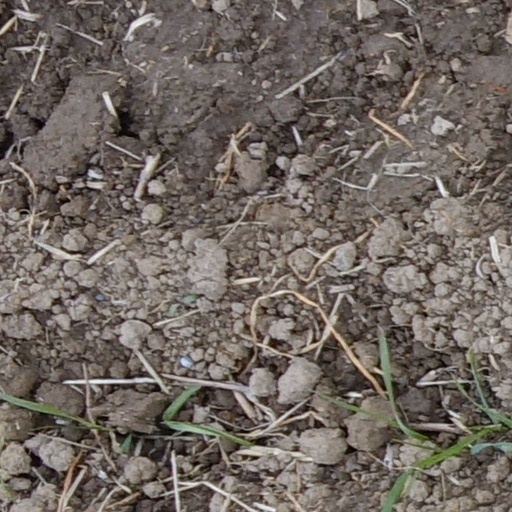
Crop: wheat